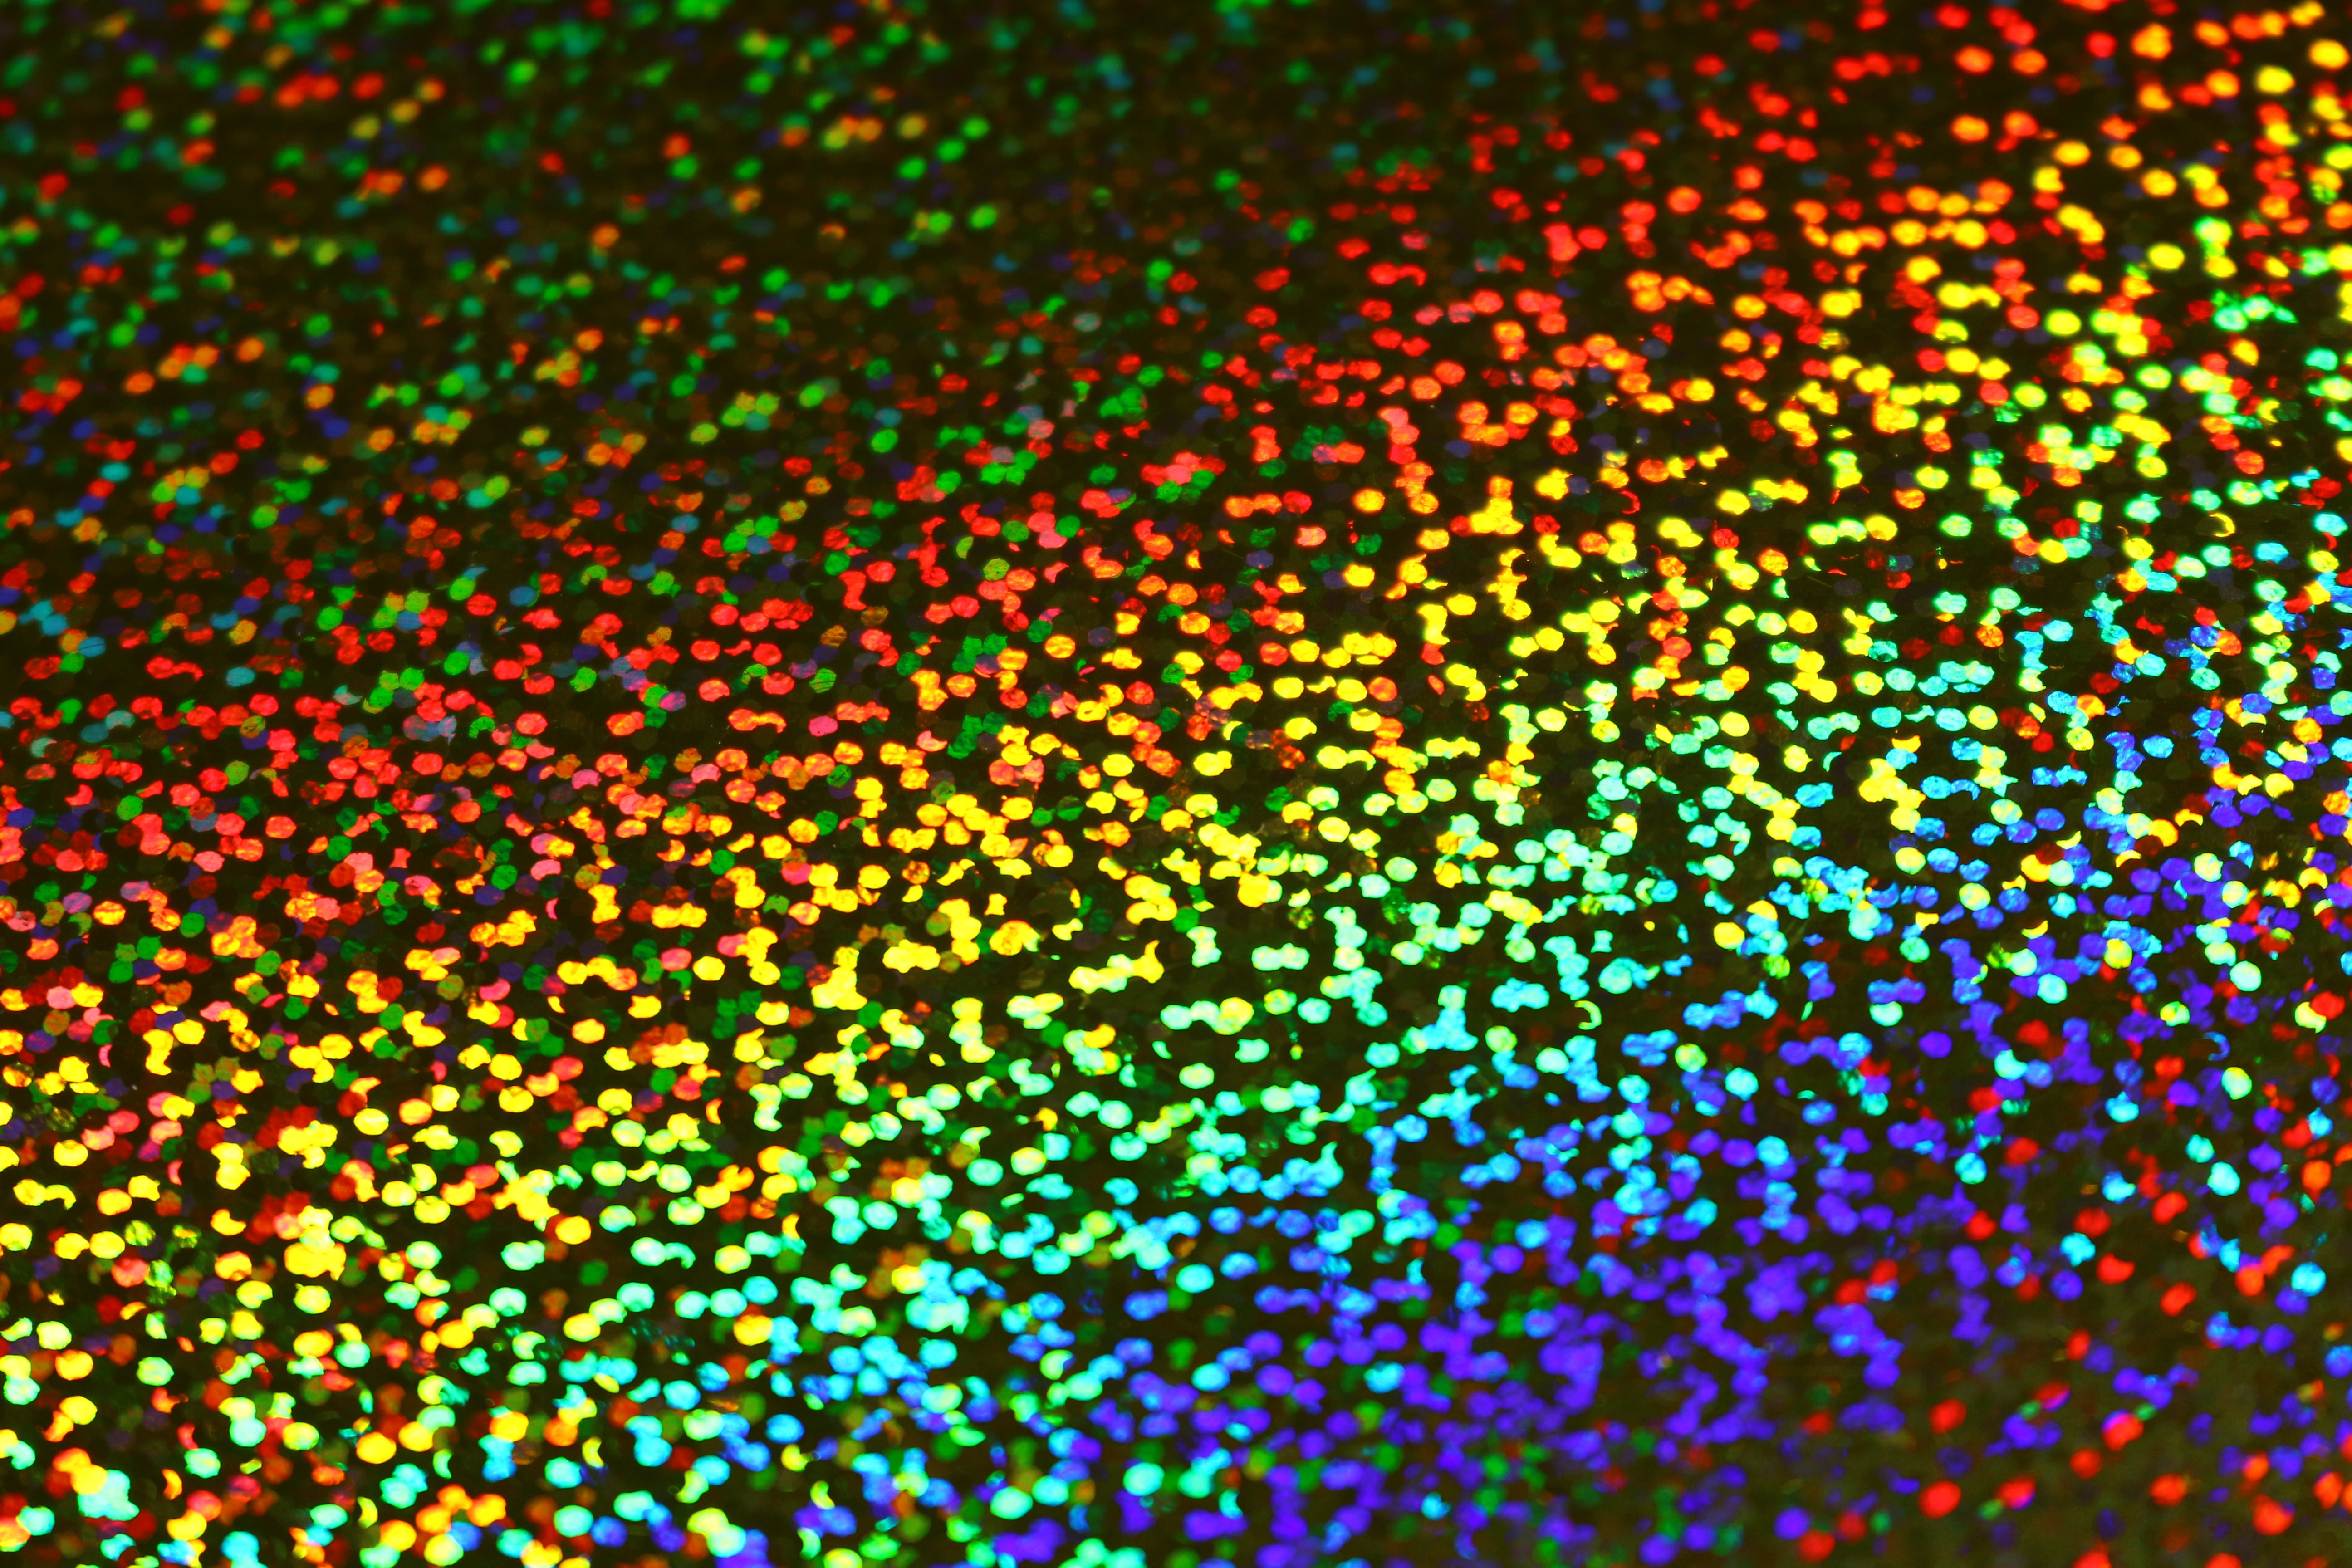
number, pattern, line, color, paper, circle, rainbow, hologram, iridescent, photo paper, construction paper